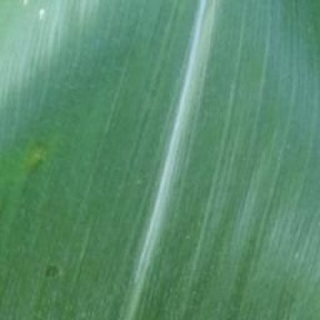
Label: healthy_corn